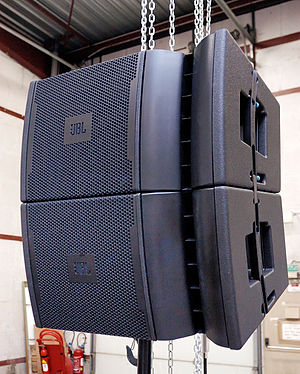
JBL
JBL er en højttalerfabrikant stiftet af James B. Lansing, der for det meste